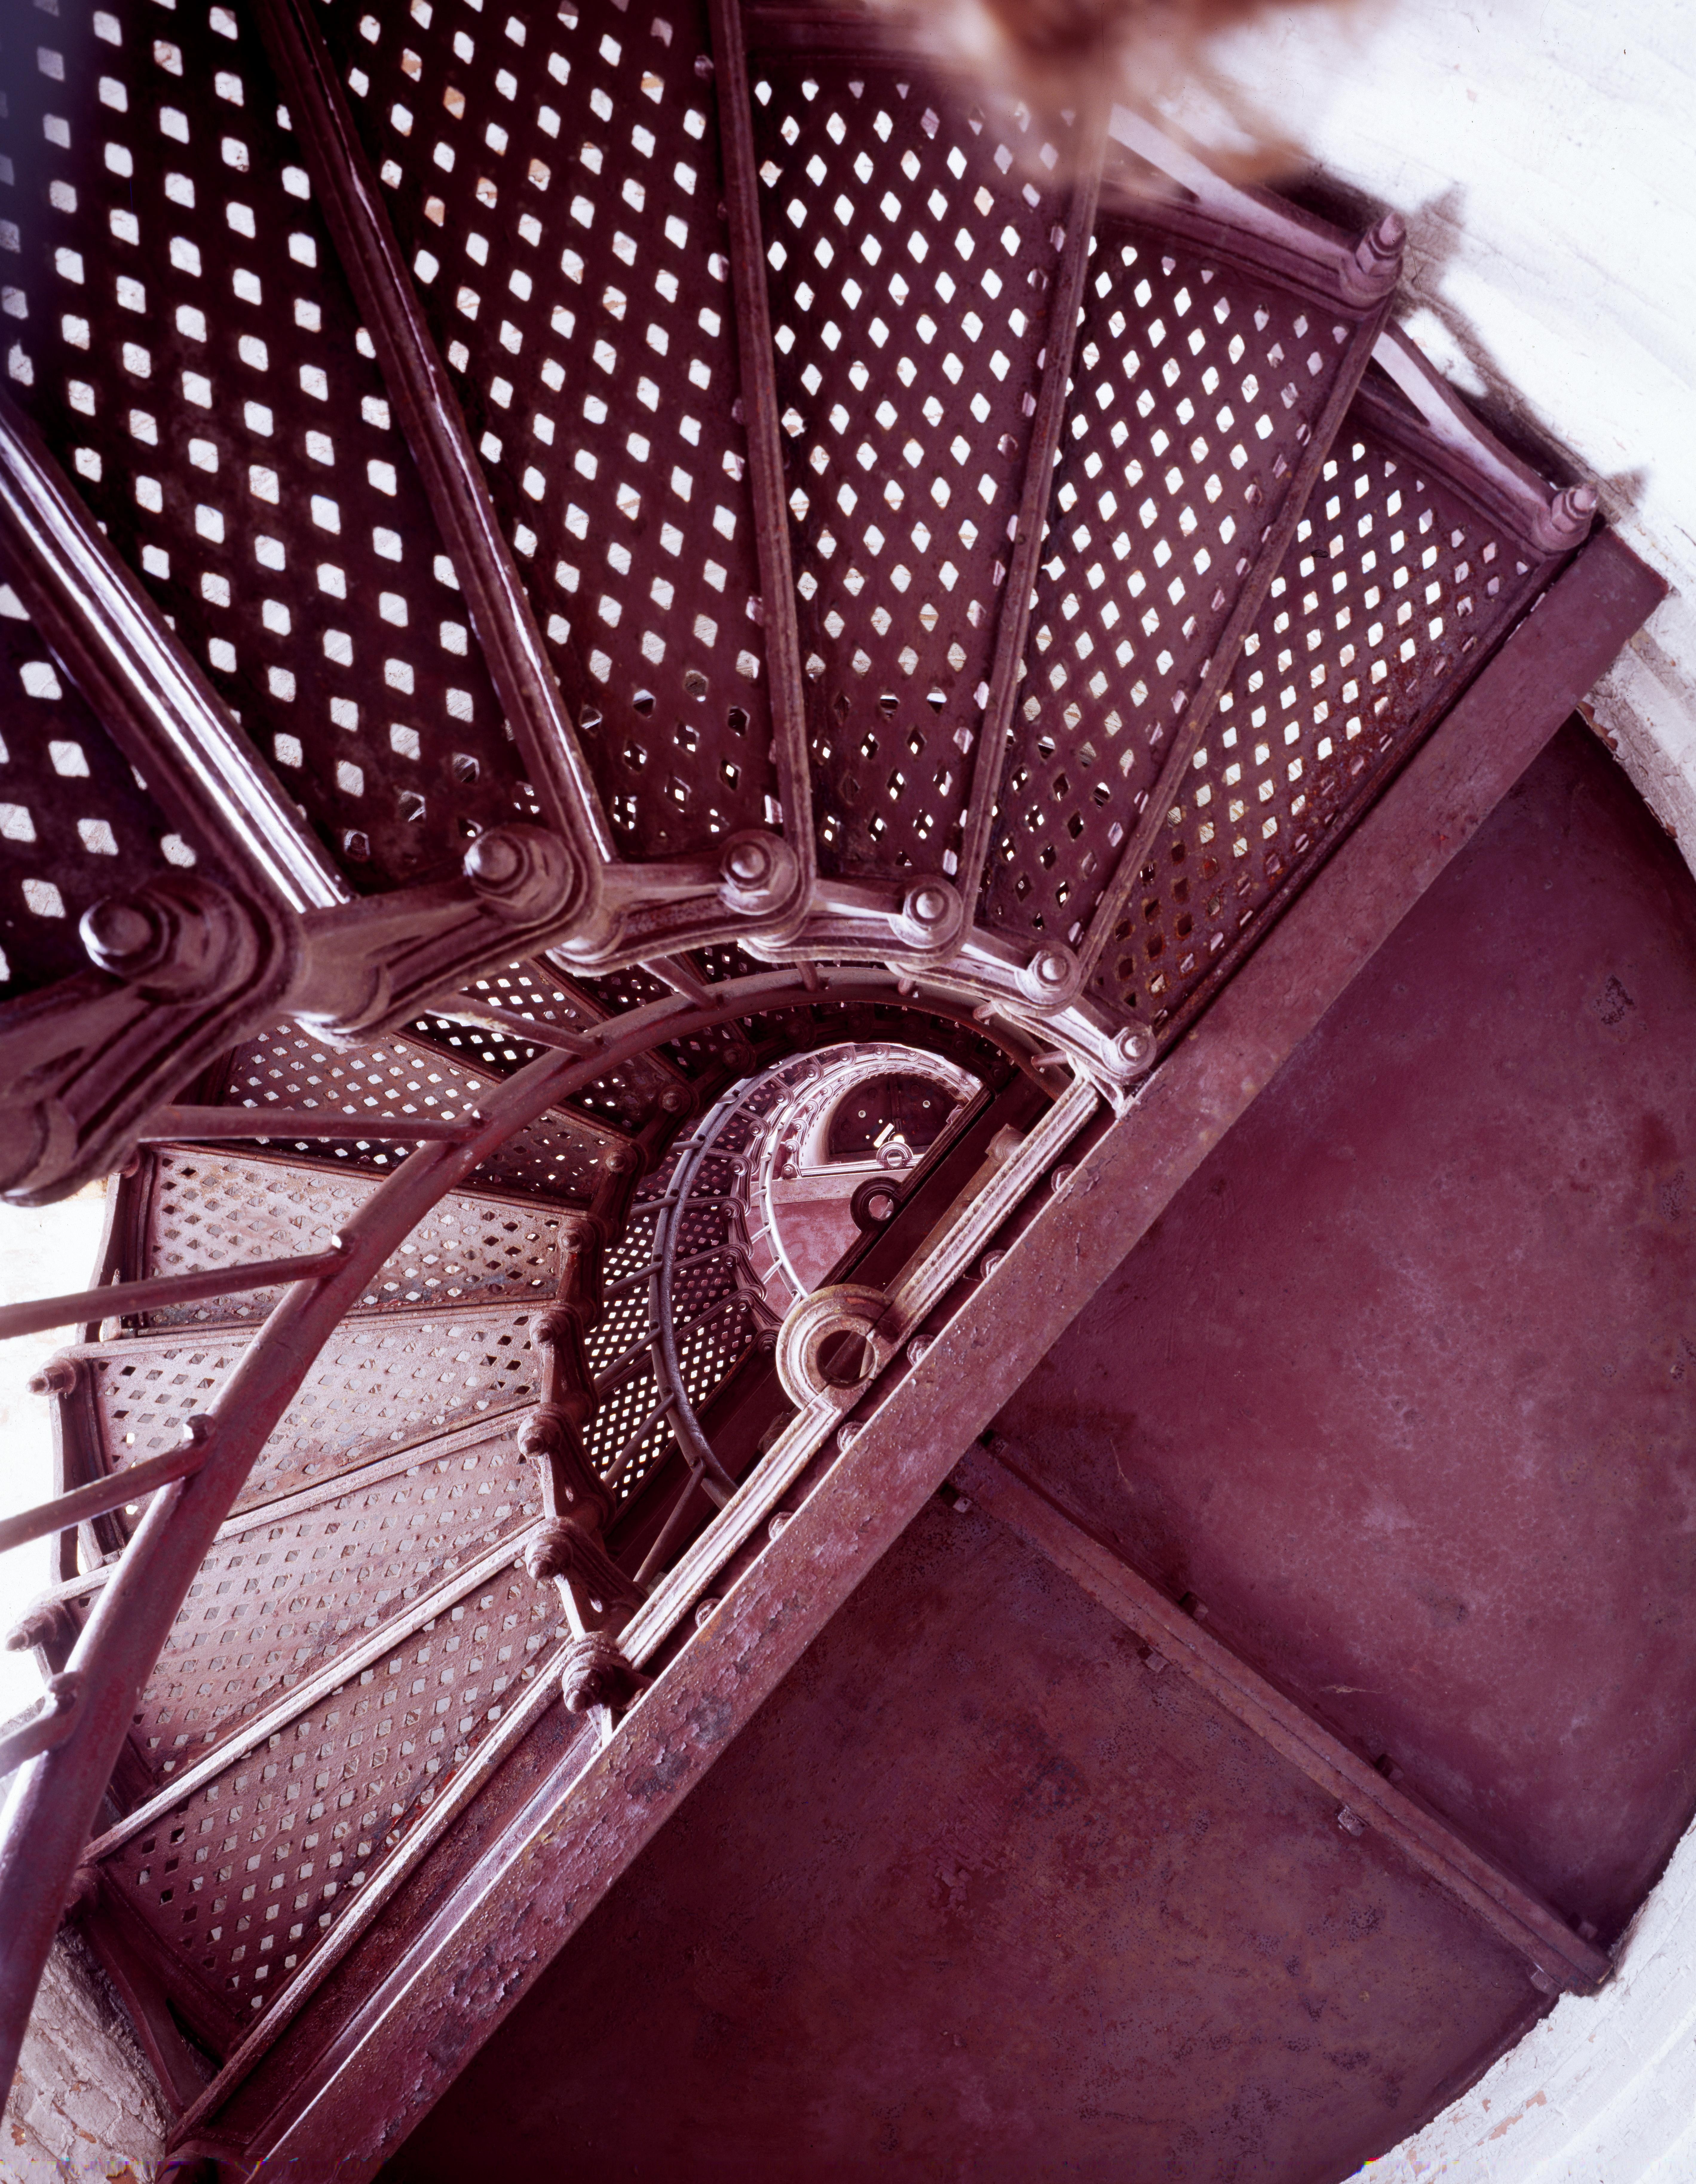
sea, coast, lighthouse, architecture, sky, spiral, purple, building, new york, staircase, railing, red, tower, color, metal, usa, beacon, pink, spiral staircase, united states, stairs, marine, rise, shape, historically, barker, emergence, scaffold, gradually, lake ontario, carol m highsmith, inner staircase, stiegenhaus, lighthouse stairs, thirty mile point lighthouse, golden hill state park